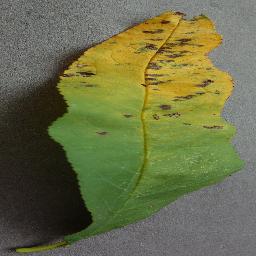
Label: Peach___Bacterial_spot